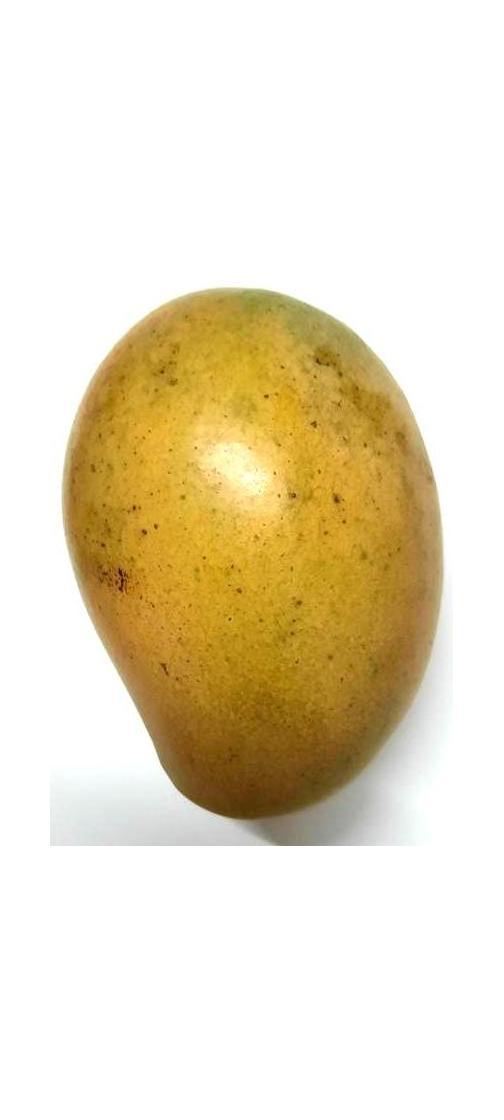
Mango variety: Shada